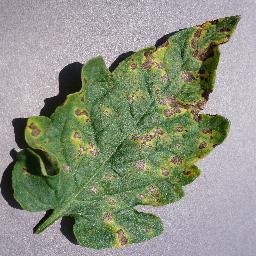
Label: Tomato___Septoria_leaf_spot